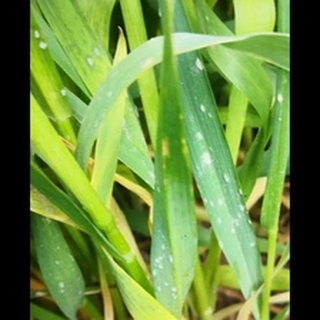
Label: wheat_mildew